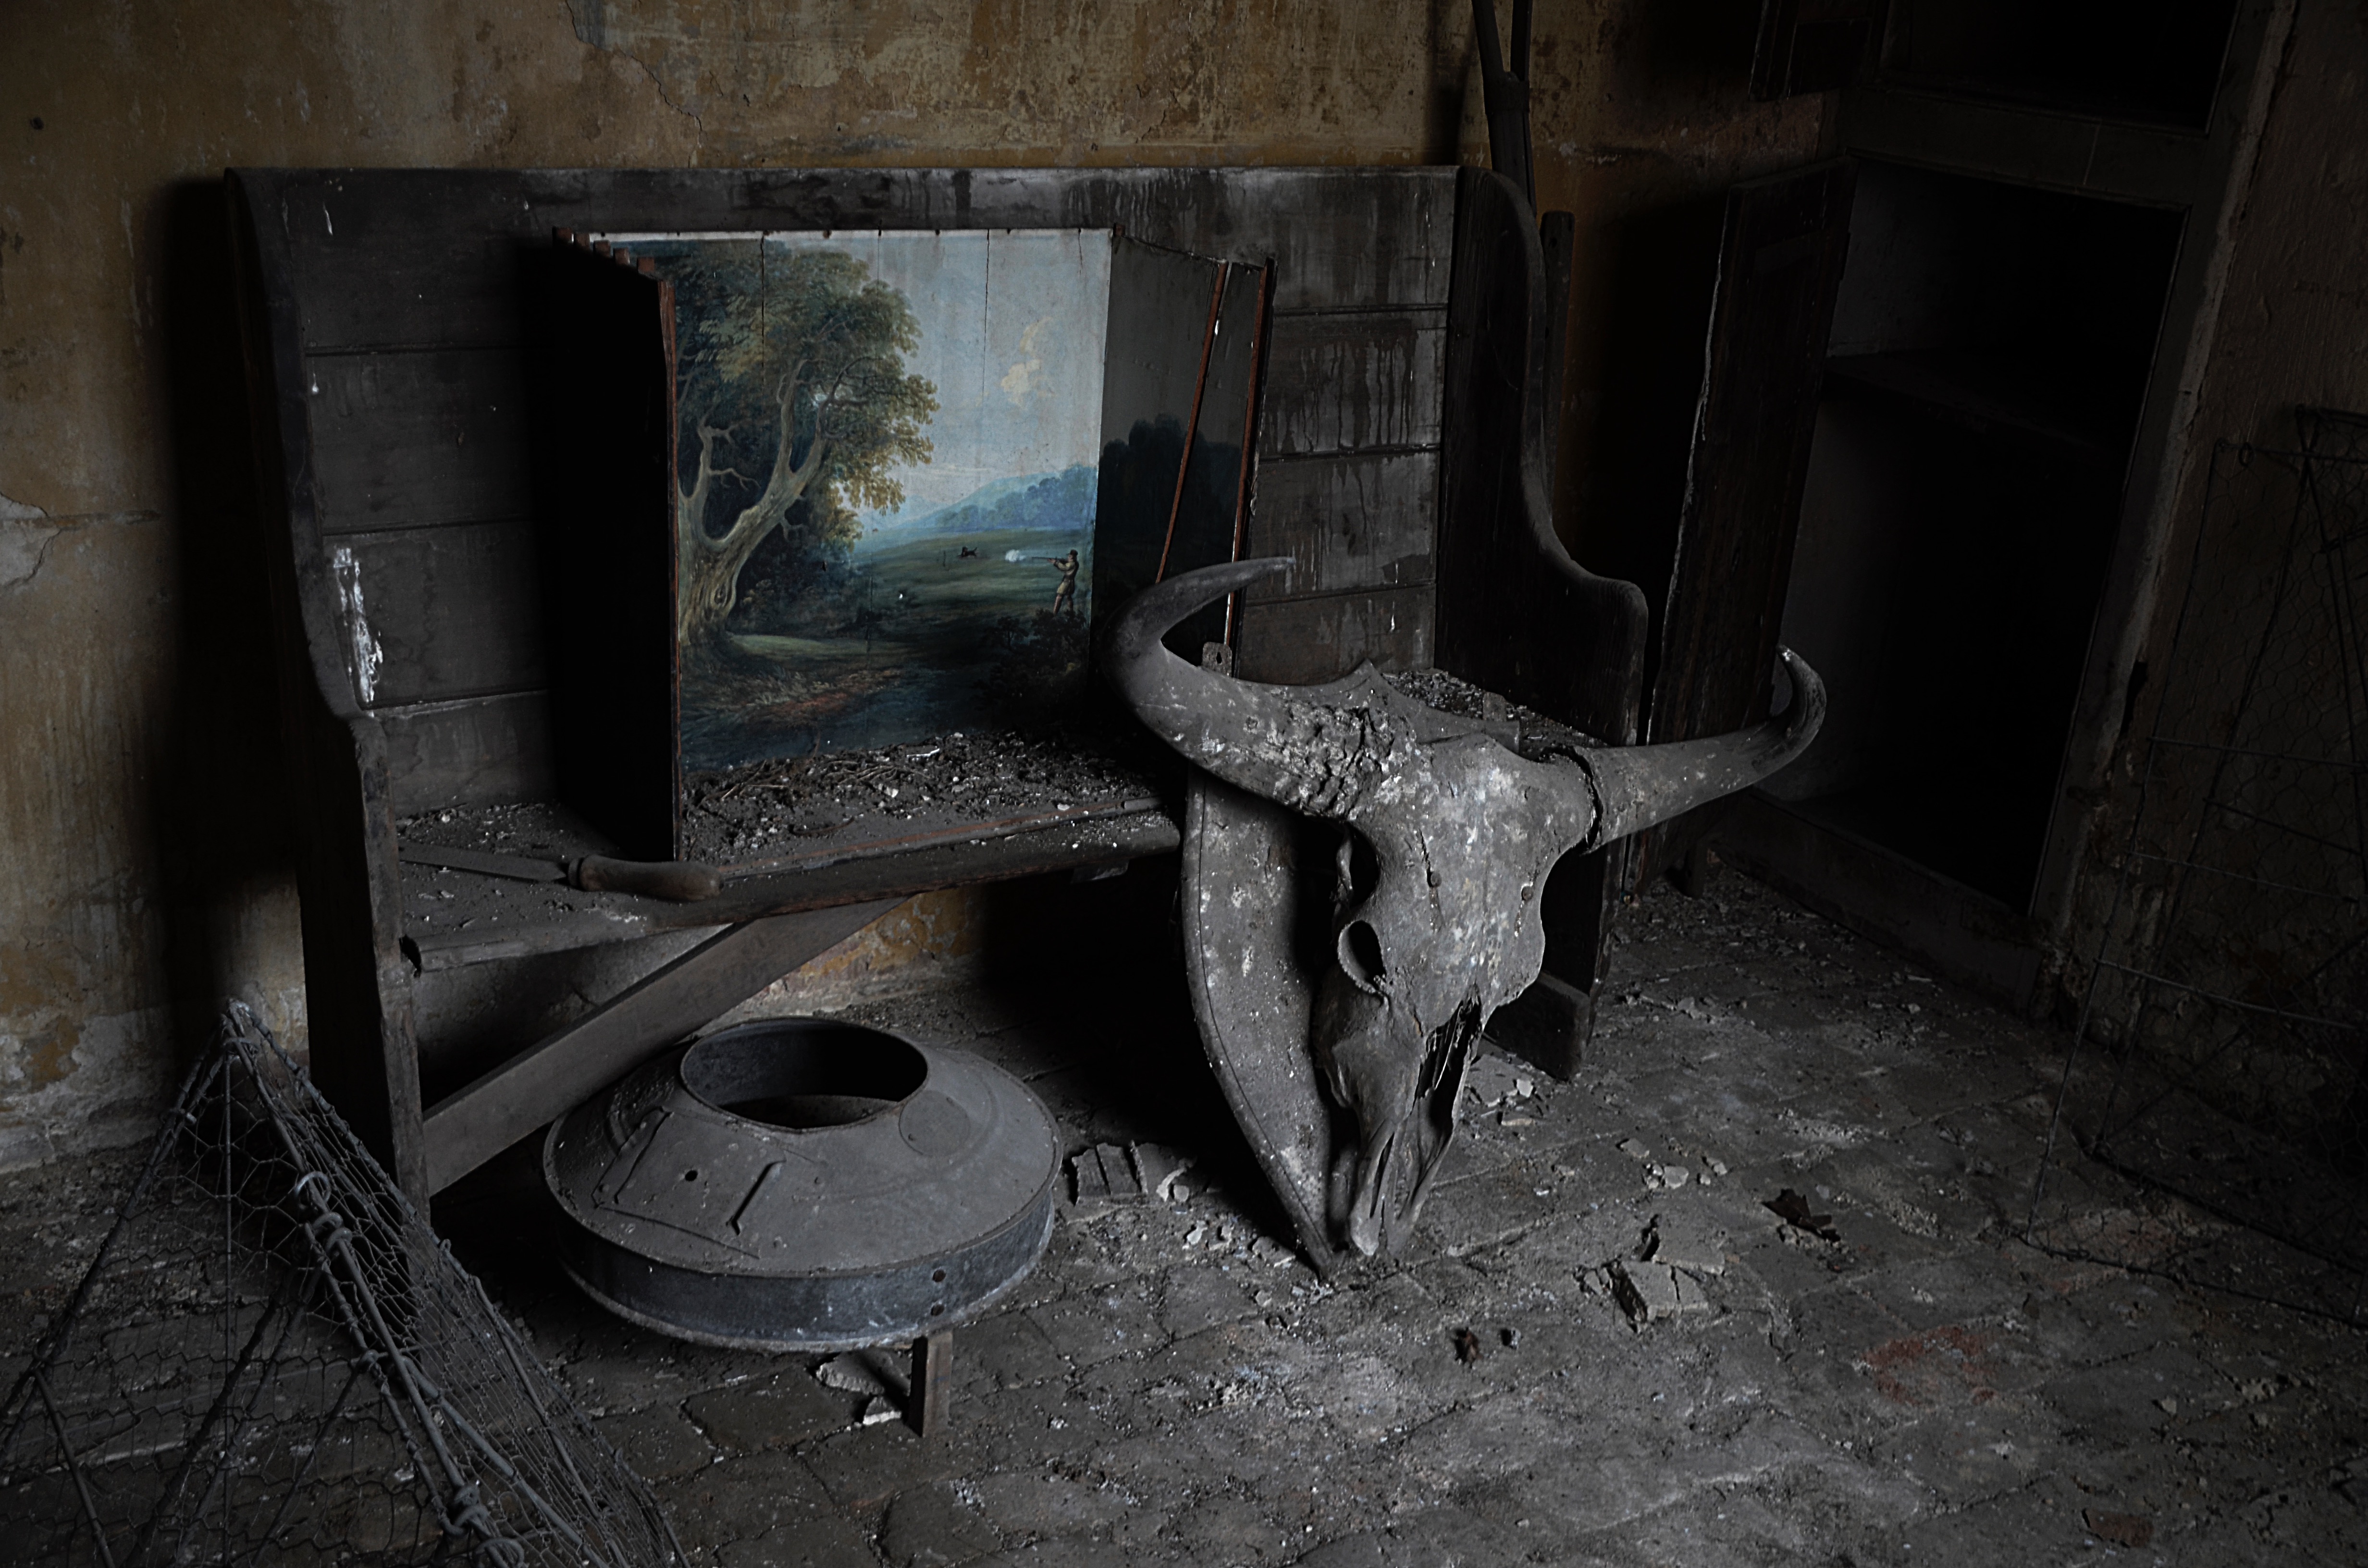
wood, darkness, sculpture, art, screenshot